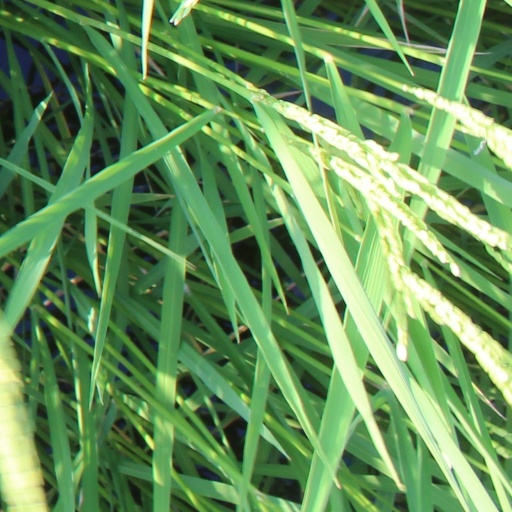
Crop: rice